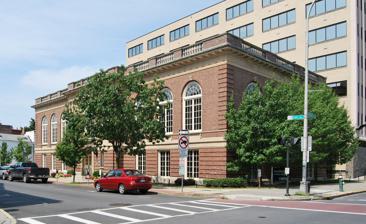
Building: Harmanus Bleecker Library
Country: United States of America
Year built: 1923
United States historic place Harmanus Bleecker Library U.S. National Register of Historic Places East elevation and north profile, 2011 Show map of New York Show map of the United States Location Albany , NY Coordinates 42°39′19″N 73°45′41″W / 42.65528°N 73.76139°W / 42.65528; -73.76139 Area less than one acre Built 1923 Architect Fuller & Robinson Company Architectural style Classical Revival NRHP reference No. 96000559 Added to NRHP May 16, 1996 The former Harmanus Bleecker Library is located at the intersection of Washington Avenue ( New York State Route 5 ) and Dove Street in Albany, New York , United States. It is a brick and stone Classical Revival building constructed in the 1920s. In 1996 it was listed on the National Register of Historic Places . Designed by notable local architects, the Fuller & Robinson Company , it was the first building in the city intended to be used exclusively as a library, and is considered one of city's best buildings in its architectural style . Along with the nearby University Club , built shortly afterwards, it was Fuller's last major work in the city where he had practiced most. It took its name from Harmanus Bleecker , a prominent Albany politician and benefactor whose estate provided the funds for its construction. It has since been adapted to serve as office space. Building The library occupies the full block of Dove between Washington Avenue and Spring Street, one block west of the state capitol , a National Historic Landmark , and the towering Alfred E. Smith State Office Building . Next to it on the west is a more modern, taller building that houses corporate records for the state. Across Washington Avenue is the University Club of Albany , a similar neo-Georgian brick building also designed by Fuller and listed on the Register. The northwest corner of the intersection is occupied by another listed property, the Albany Institute of History and Art . Other properties on the Register nearby include the Walter Merchant House and Washington Avenue Armory a block to the west on either side of the street, and the state Department of Education building a block east, on the north side of the street. In between are smaller commercial buildings of historic and modern construction. To the south of the library are the small-scale rowhouses in the Center Square/Hudson–Park Historic District . Exterior The building itself is a two-story, nine-by-five- bay steel post-and-beam structure on a cast stone foundation resembling granite , faced in brick laid in Flemish bond and topped with a flat roof. Trim is cast stone as well, taking on a more limestone -like appearance on the upper story. Medium-height trees shade the building on all street-facing facades . Its east (front) facade has a projecting pavilion in the central three bays with the main entrance. Secondary entrances are located in the center of the north and south facades. On the first story are ten-light double casement windows , slightly recessed within molded wooden surrounds. Every fifth course of the brick projects slightly. The main entrance is within a recessed stone archway with an awning. Narrow casement windows flank it. A wide plain cast stone frieze tops the windows. Atop it are scroll brackets that support a continuous sill course for the second-story windows. These are slightly recessed double 15-light casement windows with radiating-muntin transoms set in segmental arches with a scroll keystone. The bricks at the corners are quoined . Above is another wide plain frieze with "Harmanus Bleecker Library" carved into it on the center pavilion and both sides. It is topped by a wide modillioned cornice at the roofline. Above the roofline is a brick parapet with cast-stone balustraded sections above the windows. The central pavilion On the central pavilion, the first story has the same projecting courses as the rest of that story. The narrow windows are covered with decorative iron grilles. The main entrance is additionally flanked by iron lamps. Above it a projecting cornice supported by scroll brackets shelters an entablature with "Harmanus Bleecker Library" written in it again. From the cornice and the stone frieze rise square fluted pilasters dividing the main window from two flanking 15-light casement windows. An additional two pilasters are on their sides. Above the two windows are the state seal and city coat of arms carved in stone. The pilaster capitals , with egg and dart molding, support the frieze. Interior Paneled wooden doors lead into an interior that remains largely as the building was when constructed. The structural steel is covered by reinforced concrete walls. On the original mezzanine level, since removed, the flooring consisted of ¾-inch–thick (1.9 cm) translucent glass panels supported by T-shaped steel frames. Original oak handrails on metal railings lead up from the entrance. There is a terrazzo floor here and marble wall cladding and baseboard. Elsewhere in the interior, on door and window surrounds and wainscoting, much of the original oak woodwork remains. The second floor has removable partitions to better facilitate its use as office space. History Harmanus Bleecker Harmanus Bleecker , the grandson of a former Colonial-era mayor, served a term in the House of Representatives in the early 1810s, when he was still a young man. He practiced law locally and served on the board of several civic organizations. In his later life he served as Ambassador to the Netherlands in the Martin van Buren administration. After his death in 1848, he left his estate to his much younger wife with the stipulation that, upon her death, the money would be spent to benefit the city. She survived him by almost 40 years, and the executor of her estate decided the $130,000 ($4.41 million in modern dollars ) would best be spent to benefit the Young Men's Association, an organization Bleecker had strongly supported, including service on its board of directors. Under the terms of Bleecker's will, attorneys Amasa J. Parker and John V. L. Pruyn were involved in disposing of his estate, which resulted in construction of Harmanus Bleecker Hall, a library and theater complex, which was built in 1889 on Washington near Lark Street. Thirty years later, in 1919, the board of the Young Men's Association decided it would be better off with a structure dedicated purely for use as a library. It sold the hall and used the proceeds to build the library. Architect Albert W. Fuller, designer of many significant local buildings from the late 19th and early 20th centuries, received the commission, His Classical Revival building, distinguished by its solid rectangular form, contrast between stonework rusticated on the first floor and smooth above, archways and heavily decorated entrance pavilion , is considered one of Albany's finest examples of the style. Along with the similar University Club of Albany building across Washington Avenue, completed a few years later, which complements it despite being in the Colonial Revival style, are his last major works in the city where he lived his life and built most of his buildings. The association deeded the new building to the city near the end of 1924. It was the first library building in the city, and the beginning of Albany's current public library system. By 1977 the library had grown to the point that it moved out of the building. A small bookstore operated out of a small portion of the rear basement. After over a decade, the city decided to sell the building in 1990. It took another decade until Capital Partners, a local investment firm, bought it in 2001. A feasibility study done for Capital came to the conclusion that it would be necessary to increase the usable space in the building by 50% in order for it to be profitable. Accordingly, the mezzanine level and its unique flooring were removed to create a full third level. This added 5,000 square feet (460 m 2 ) of leasable space. The infrastructure had to be upgraded to modern building codes , so the walls were insulated and all the plumbing, heating and electrical systems replaced with modern equipment. An internal elevator was added to make the building disabled accessible . The fully occupied restored building has attracted a number of tenants, including notably U.S. Representative Paul Tonko , Farrell Fritz PLLC, a major lobbying practice, and Relentless Awareness, a preeminent New York communications firm. See also National Register of Historic Places listings in Albany, New York References